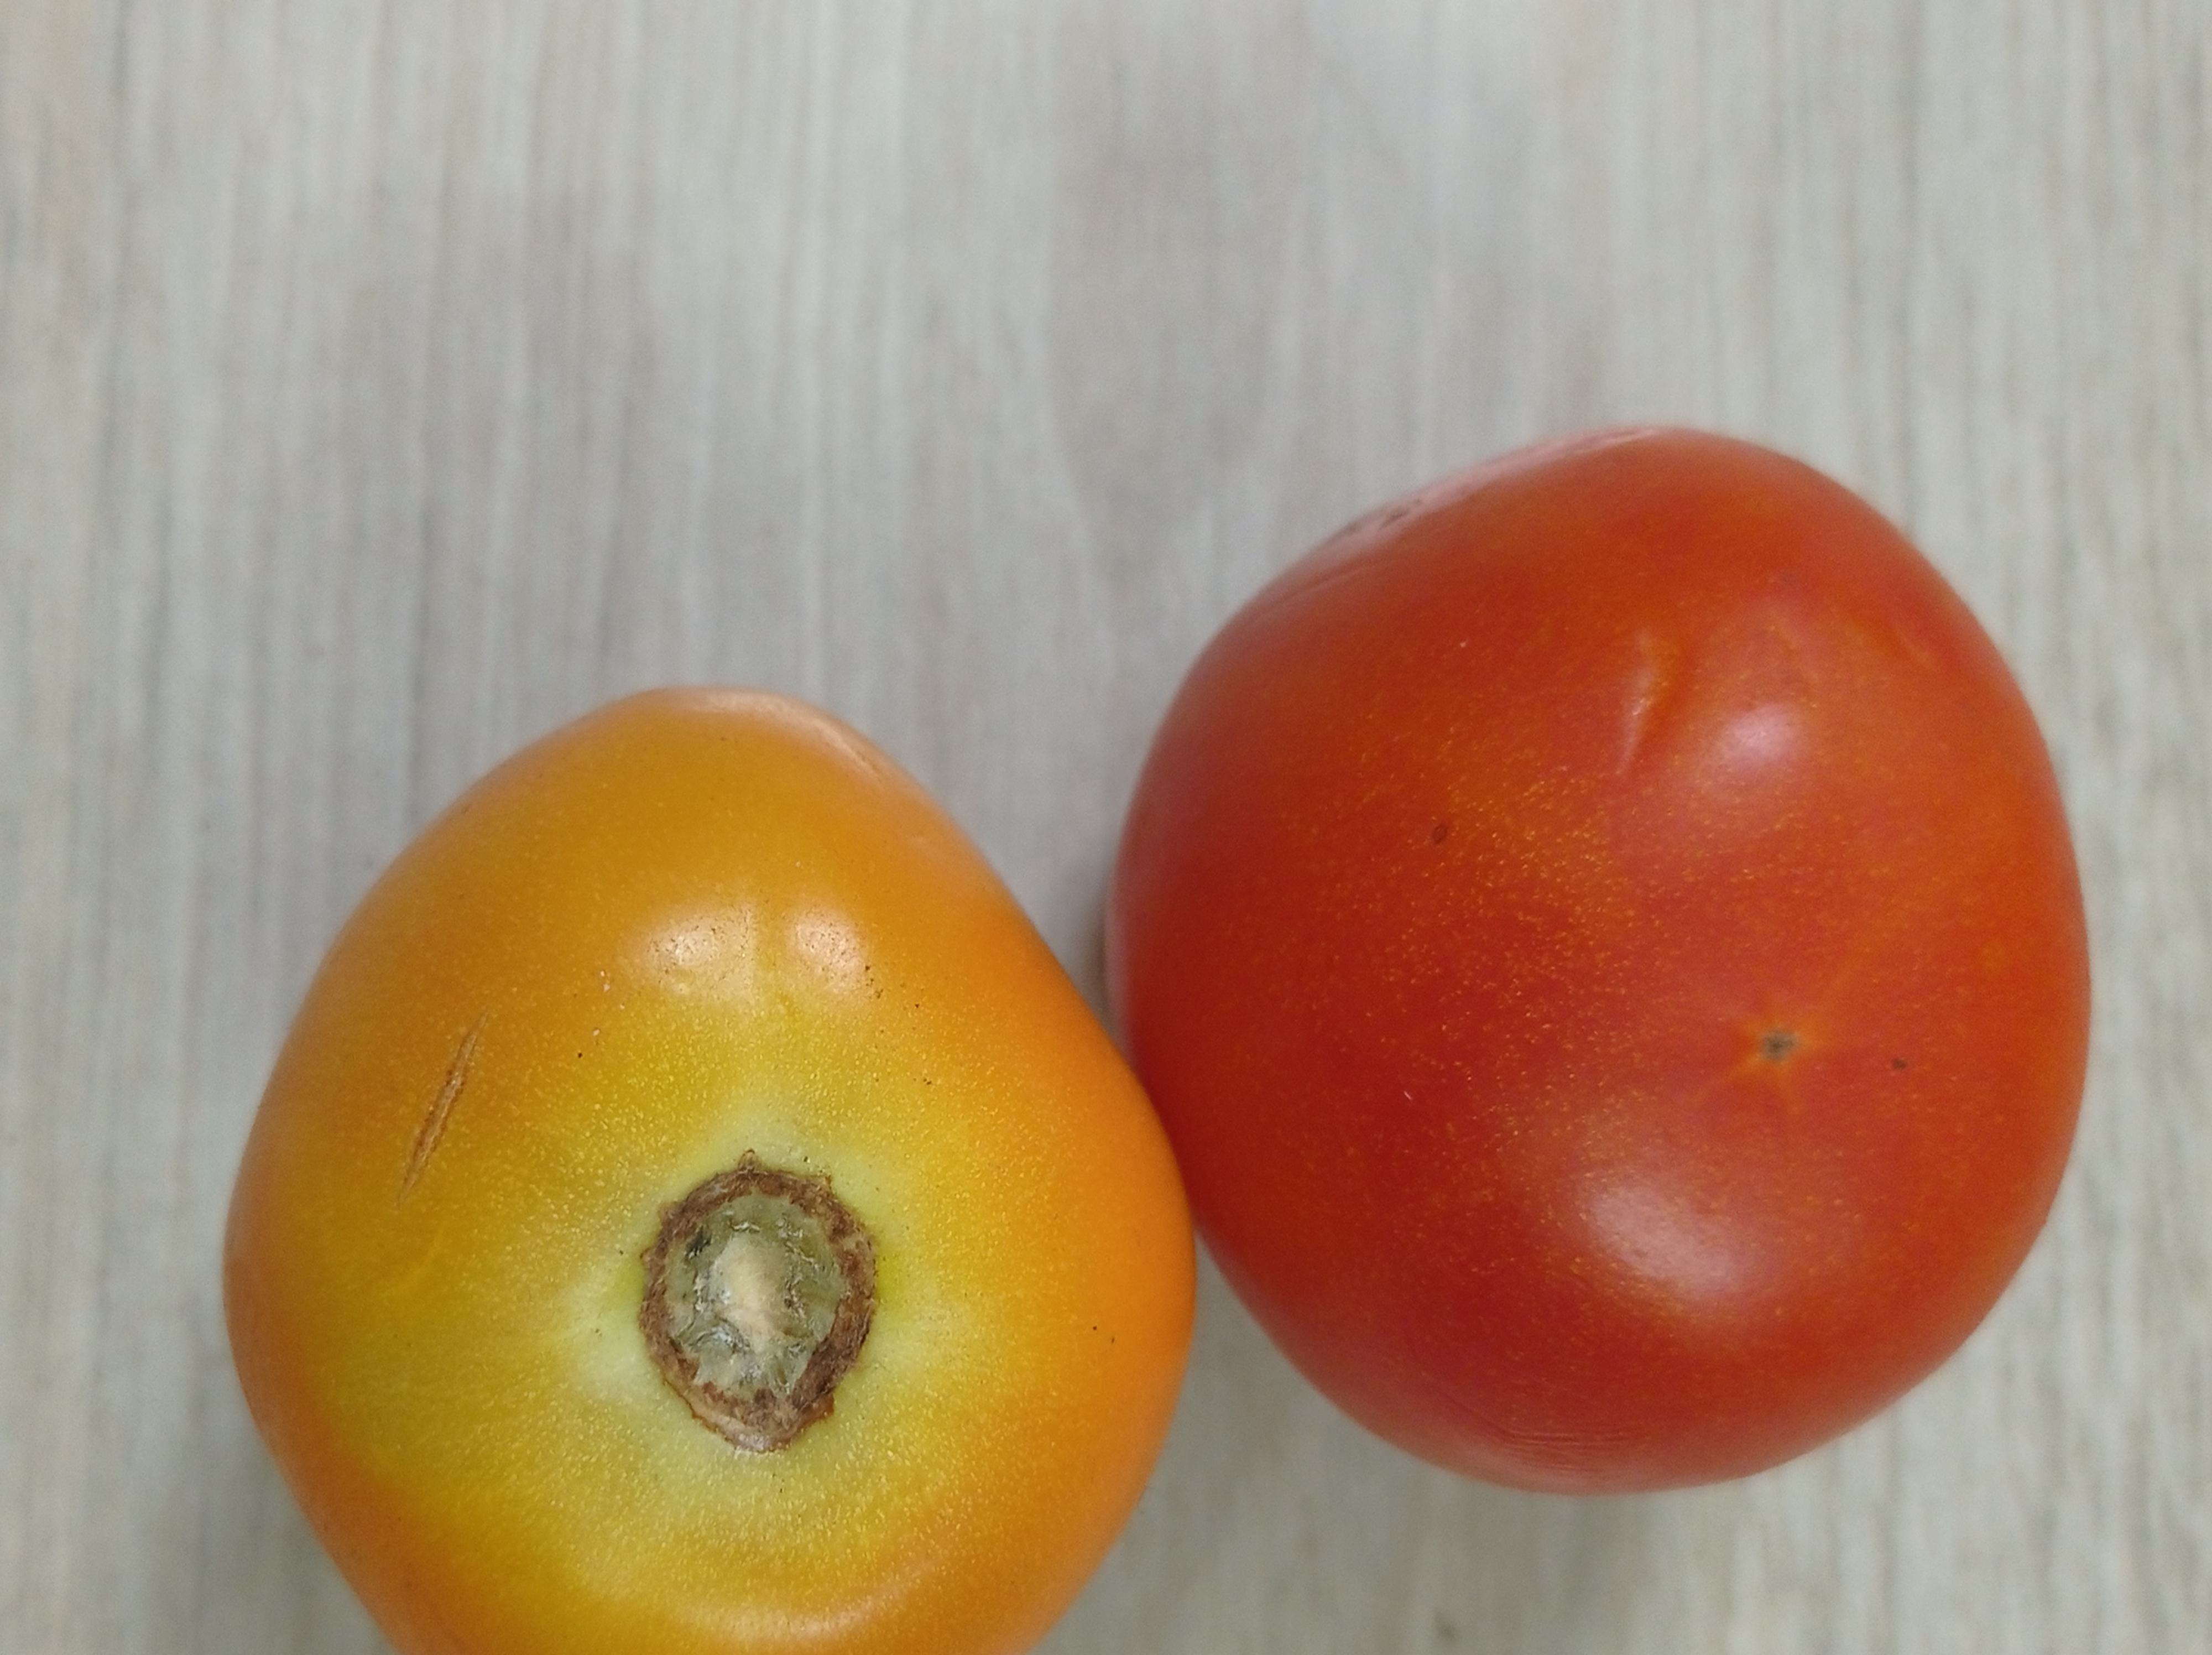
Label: Fresh